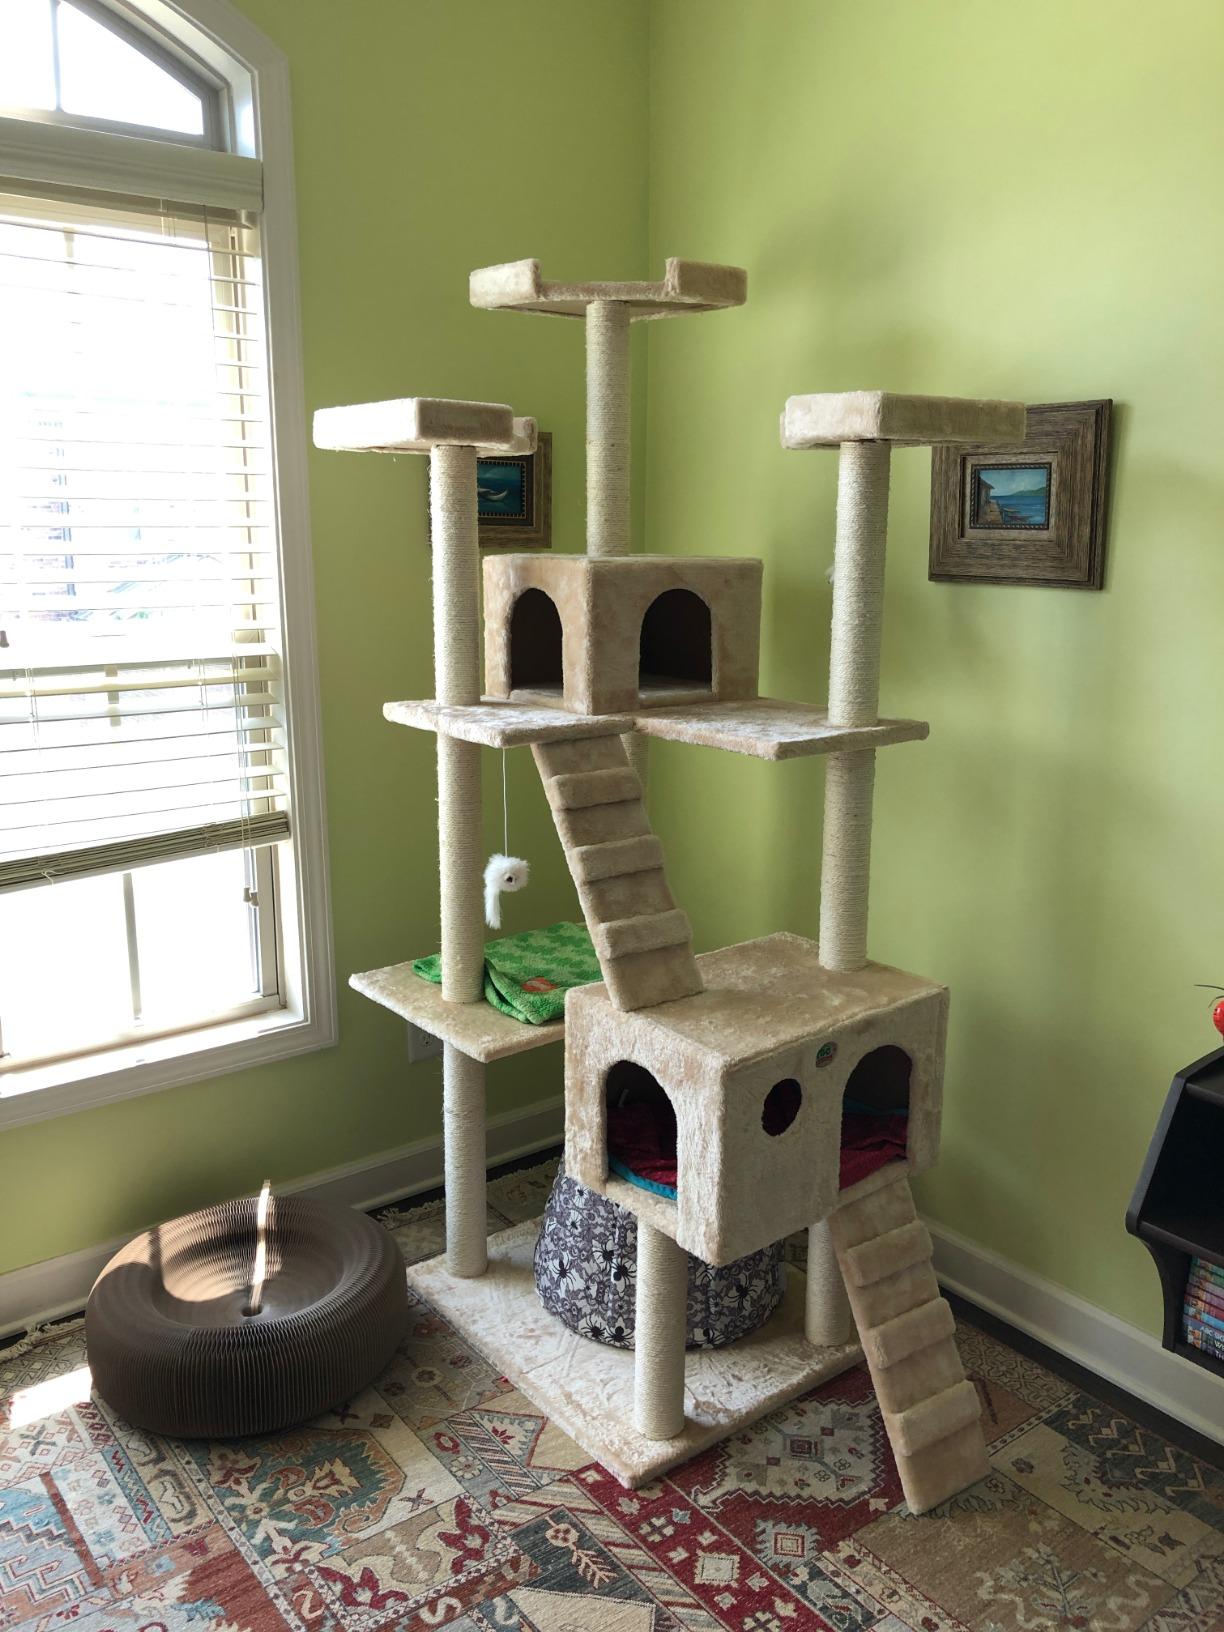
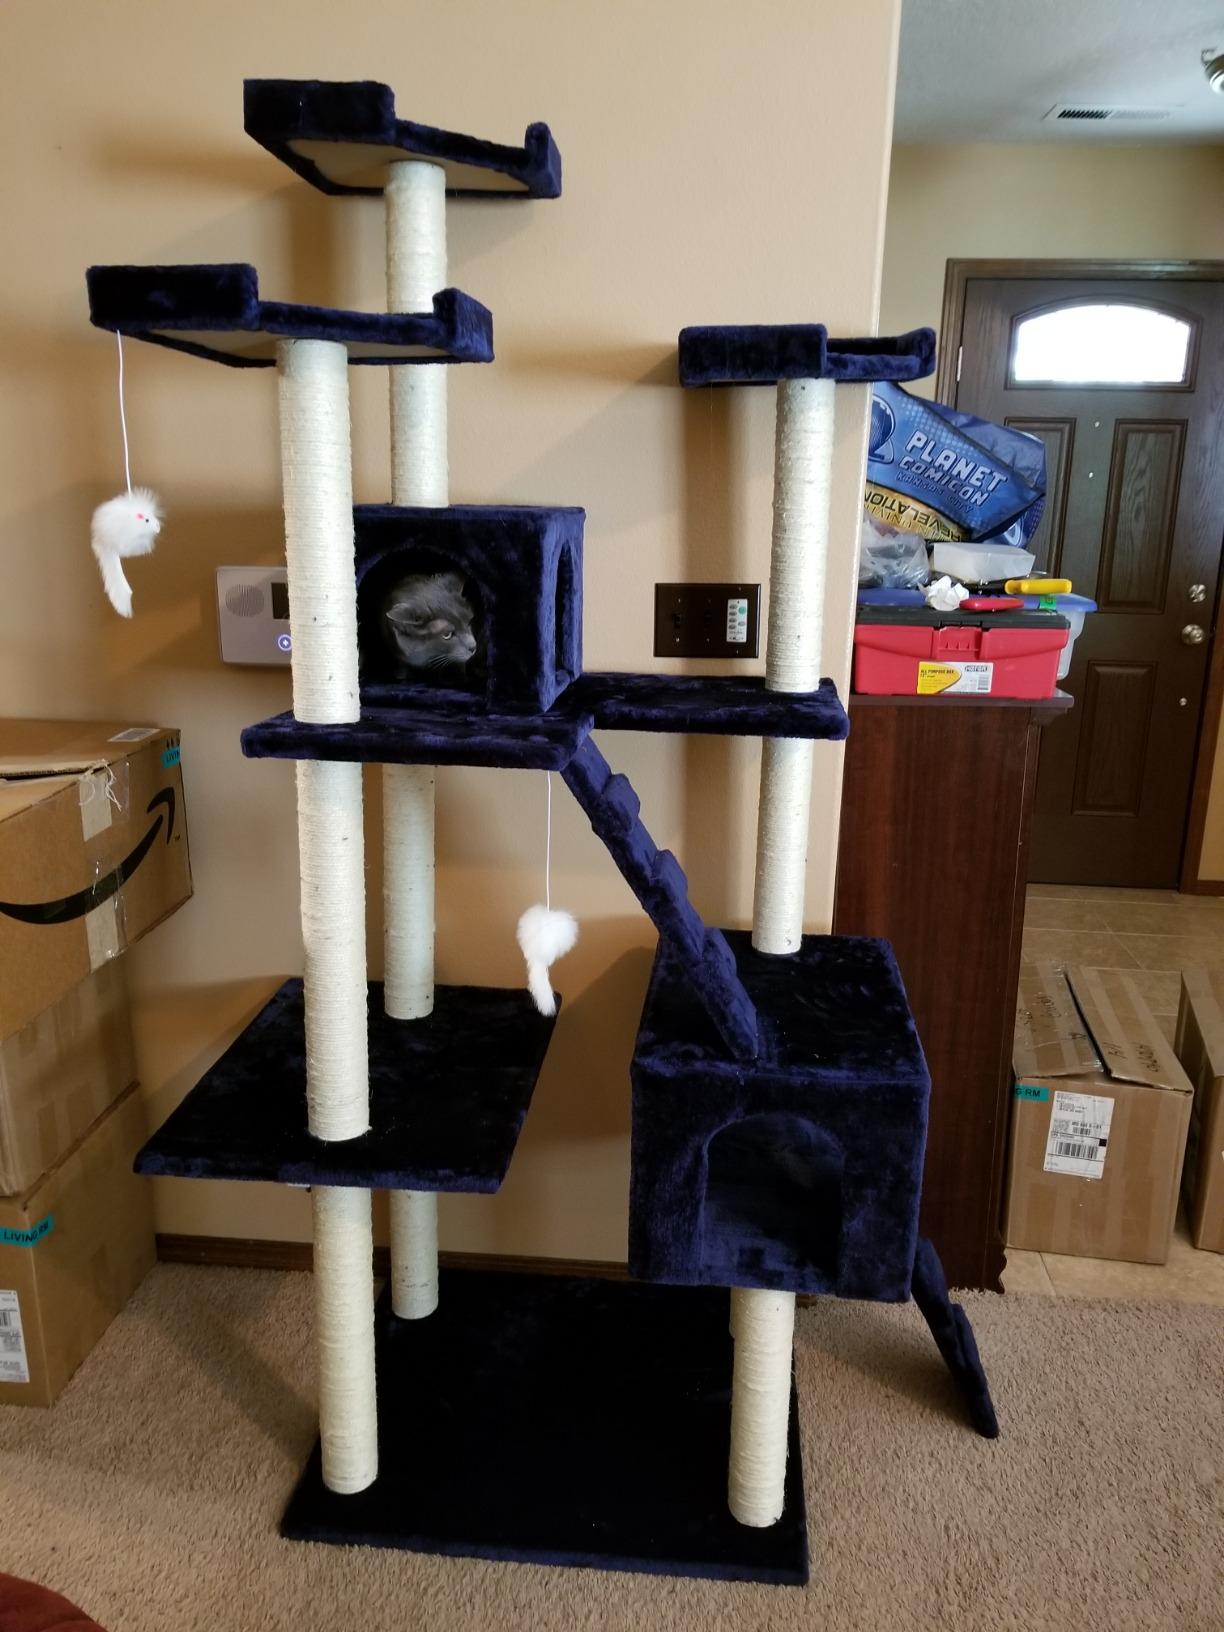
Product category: items_cat tree
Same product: no